United States Office of War Information

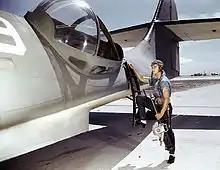
An Aviation Ordnanceman stationed at the Naval Air Station Corpus Christi installing a M1919 Browning machine gun on a PBY Catalina

Congressional opposition to the domestic operations of the OWI resulted in increasingly curtailed funds. Congress accused the OWI as President Roosevelt's campaign agency, and pounced on any miscommunications and scandals as reason for disbandment. In 1943, the OWI's appropriations were cut out of the following year's budget and only restored with strict restrictions on OWI's domestic capabilities. Many overseas branch offices were closed, as well as the Motion Picture Bureau. By 1944 the OWI operated mostly in the foreign field, contributing to undermining enemy morale. The agency was abolished in 1945, and many of its foreign functions were transferred to the Department of State.